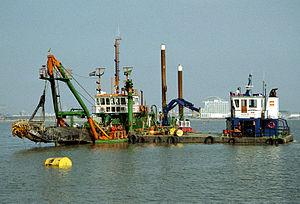
Un excavateur ou une excavatrice est une machine destinée à réaliser une excavation.